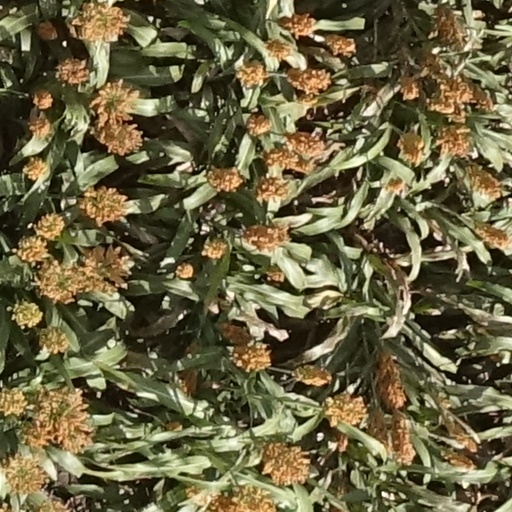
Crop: sorghum